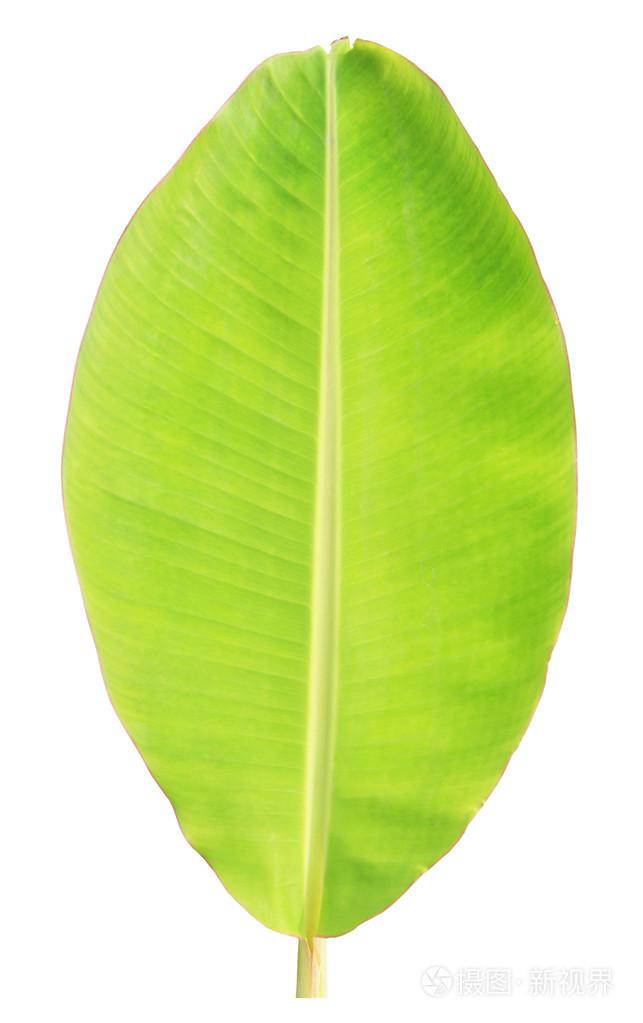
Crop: unknown
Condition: banana